Charles Stoddart

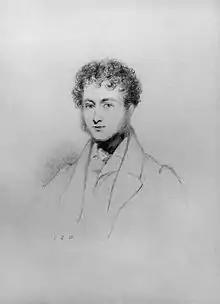
Charles Stoddart

Colonel Charles Stoddart (23 July 1806 in Ipswich – June 1842 in Bukhara) was a British officer and diplomat. He was a famous British agent in Central Asia during the period of the Great Game.